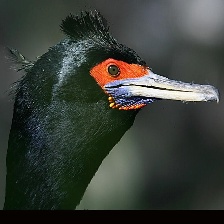
Species: RED FACED CORMORANT
Scientific name: PHALACROCORAX URILE